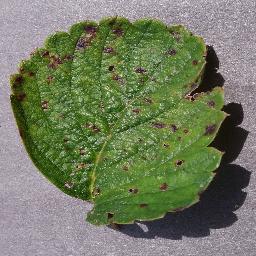
Label: Strawberry___Leaf_scorch